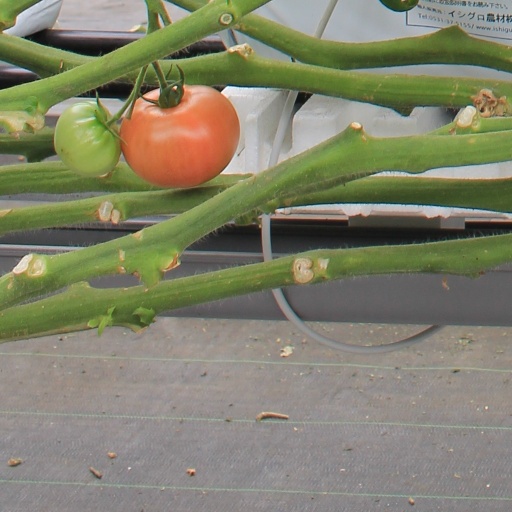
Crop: tomato